Stenstaden

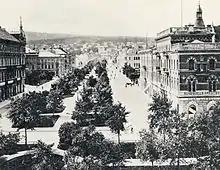
Sundsvall rebuilt after the fire in 1888

Stenstaden, the "Stone City", is the name of the historical centre of Sundsvall in Sweden. It consists of stone buildings, several of those in Art Nouveau style, which were built after the 1888 Sundsvall Fire. Stenstaden is structured in an orthogonal grid system of rectangular city blocks in the east-south-eastern part of Sundsvall.